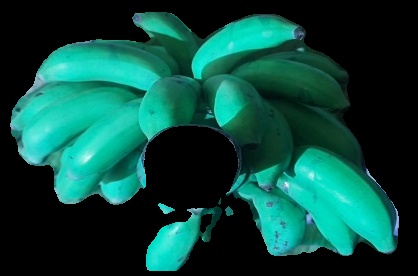
Variety: elakki-bale
Grade: grade3